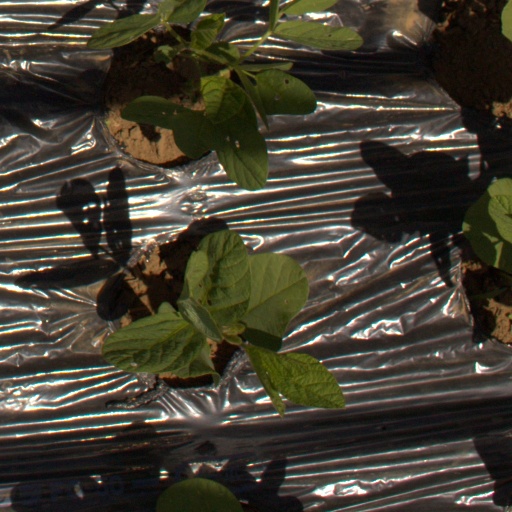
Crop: Jerusalem artichoke